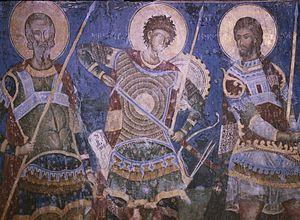
Le monastère de Manasija, également connu sous le nom de monastère de Resava, est un monastère orthodoxe serbe situé près de Despotovac, dans le district de Pomoravlje en Serbie. Il dépend de l'éparchie de Braničevo et est inscrit sur la liste des monuments culturels d'importance exceptionnelle de la République de Serbie.